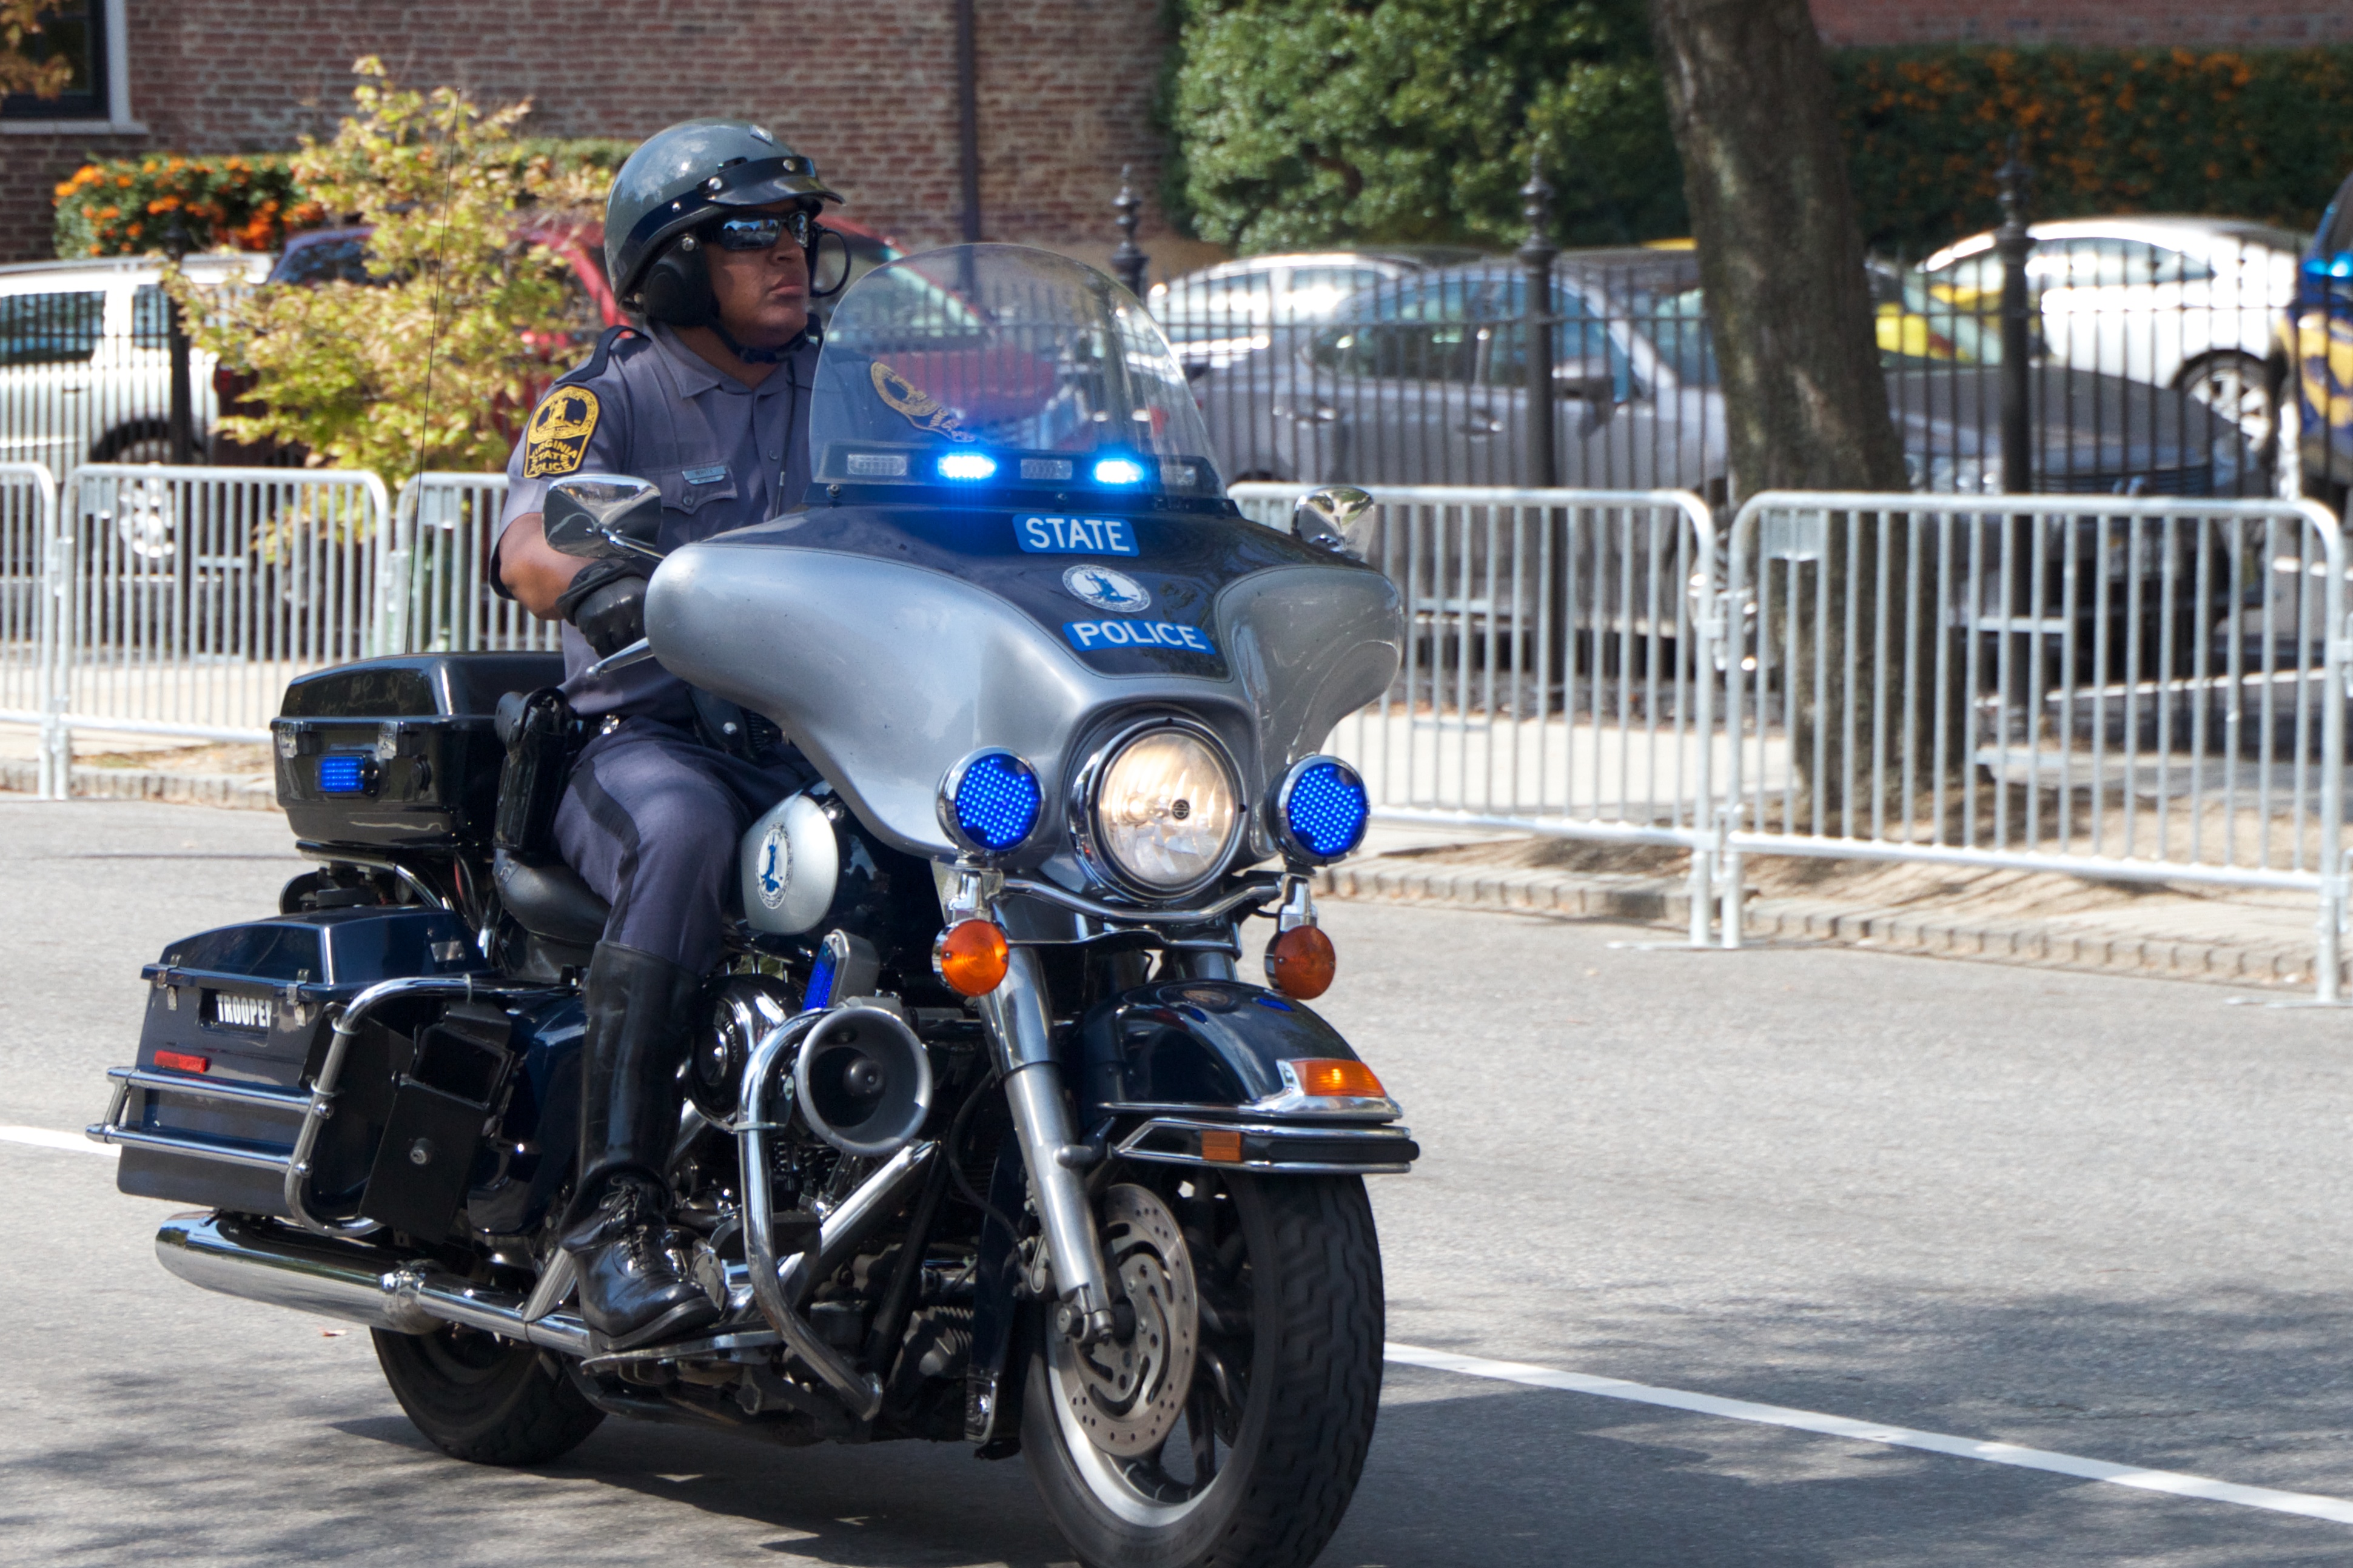
car, vehicle, motorcycle, police, vcubrb, cruiser, motorcycling, land vehicle, automobile make